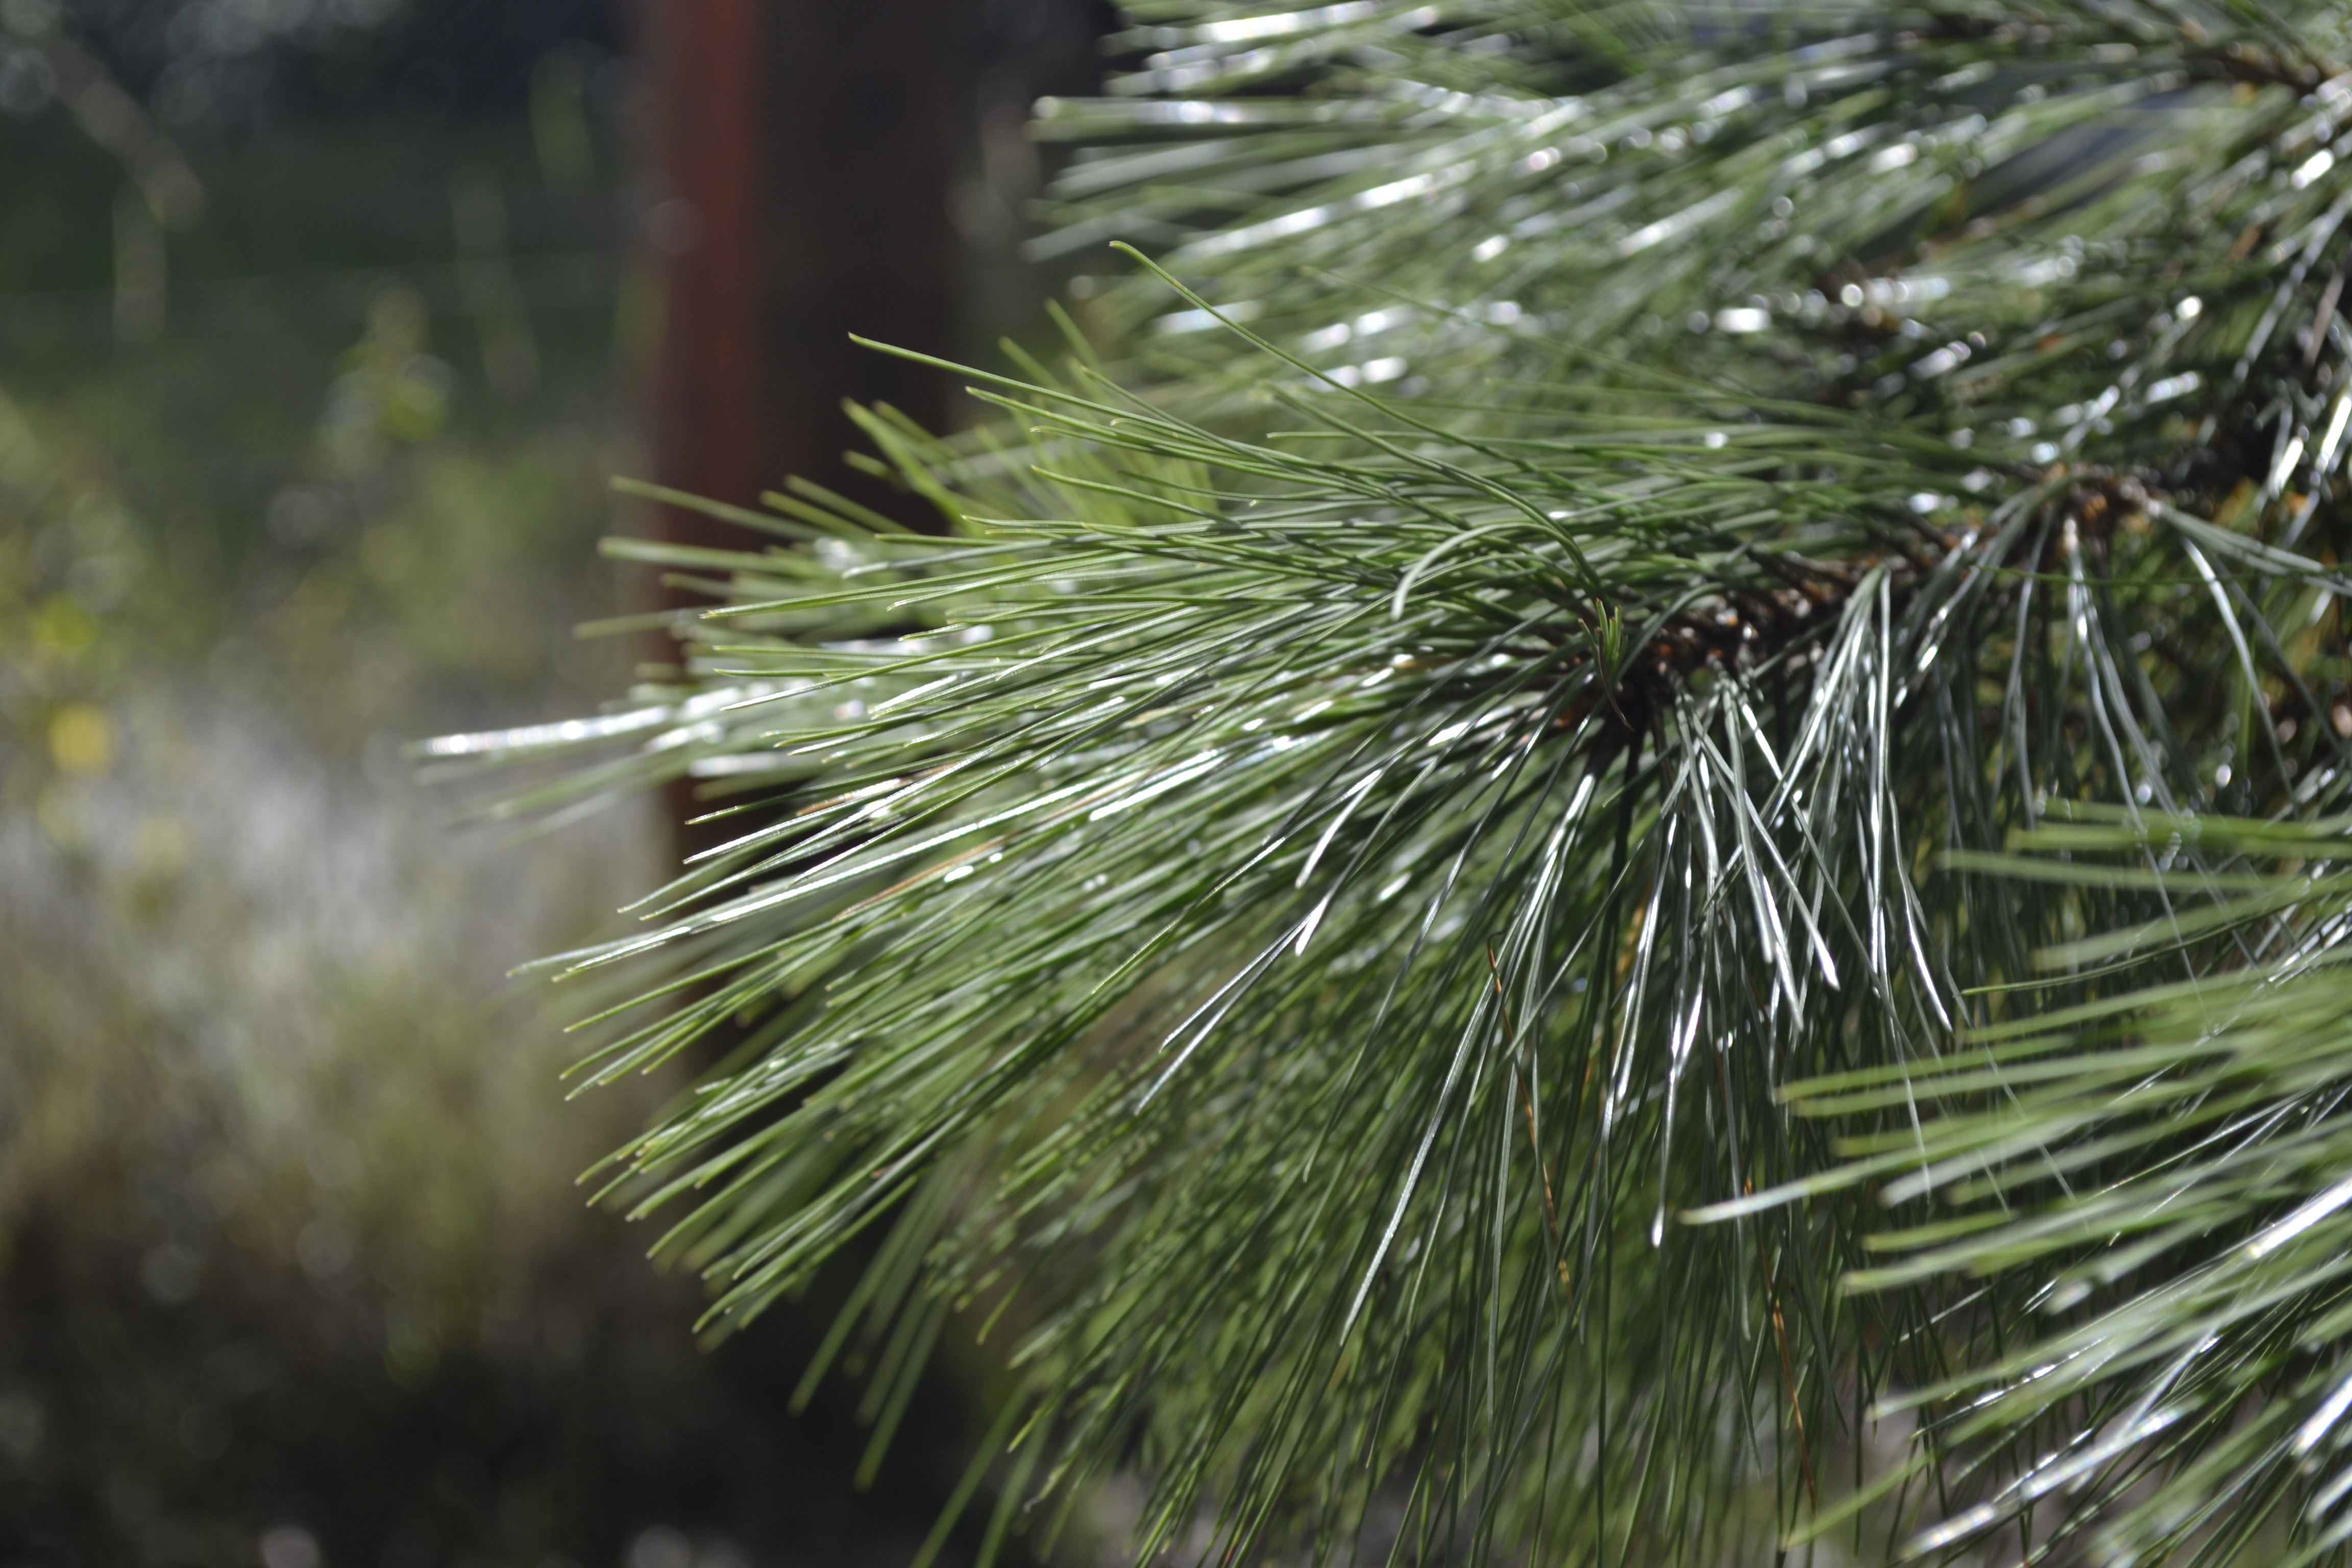
tree, nature, grass, branch, plant, texture, leaf, flower, frost, environment, green, botany, fir, flora, twig, conifer, close up, spruce, pine family, grass family, woody plant, land plant, arecales